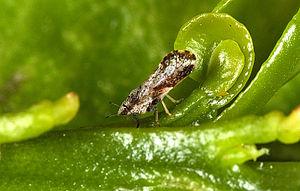
Le psylle asiatique des agrumes est une espèce d'insectes hémiptères de la famille des Psyllidae.